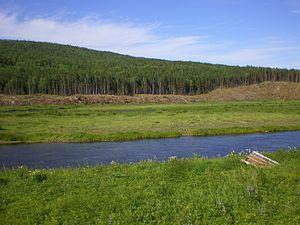
La Kova est une rivière de Russie qui coule dans l'oblast d'Irkoutsk et dans le krai de Krasnoïarsk, en Sibérie orientale. C'est un affluent de l'Angara en rive gauche, donc un sous-affluent de l'Ienisseï.